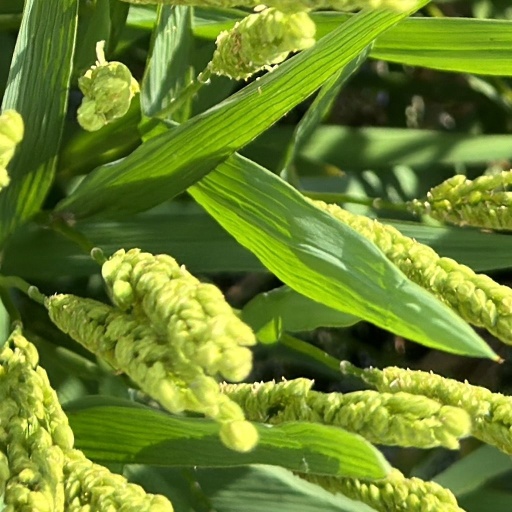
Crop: rice